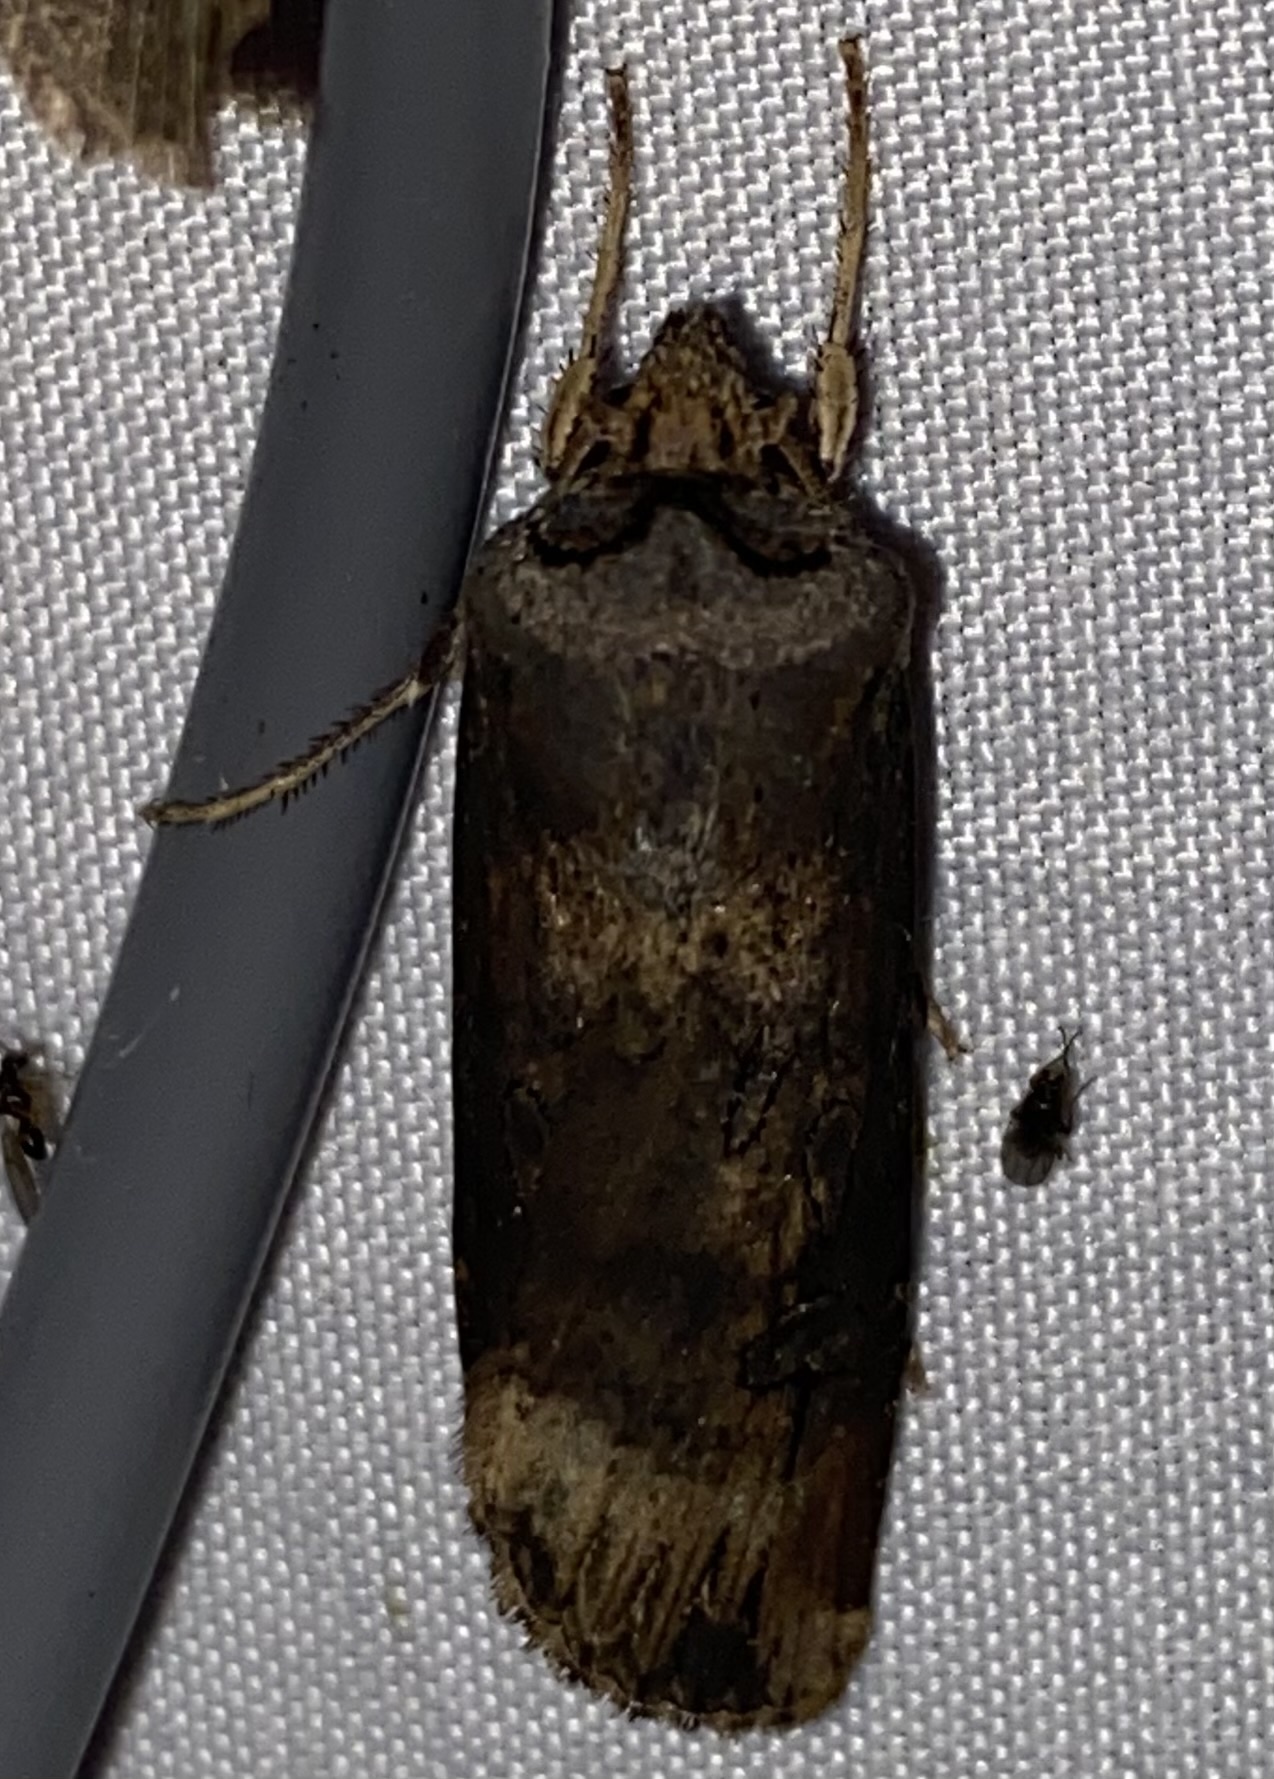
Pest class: cutworms